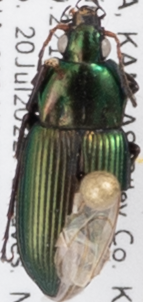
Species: Poecilus chalcites
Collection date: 2022-07-20
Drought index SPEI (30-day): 0.718
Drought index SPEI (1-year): -0.276
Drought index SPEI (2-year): -0.24